Catholicism in the Second Spanish Republic

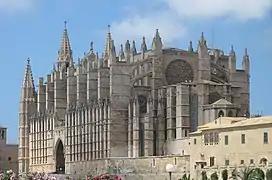
"La Seu" Cathedral of Palma, Majorca

Catholicism in the Second Spanish Republic was an important area of dispute, and tensions between the Catholic hierarchy and the Republic were apparent from the beginning, eventually leading to the Catholic Church acting against the Republic and in collaboration with the dictatorship of Francisco Franco.